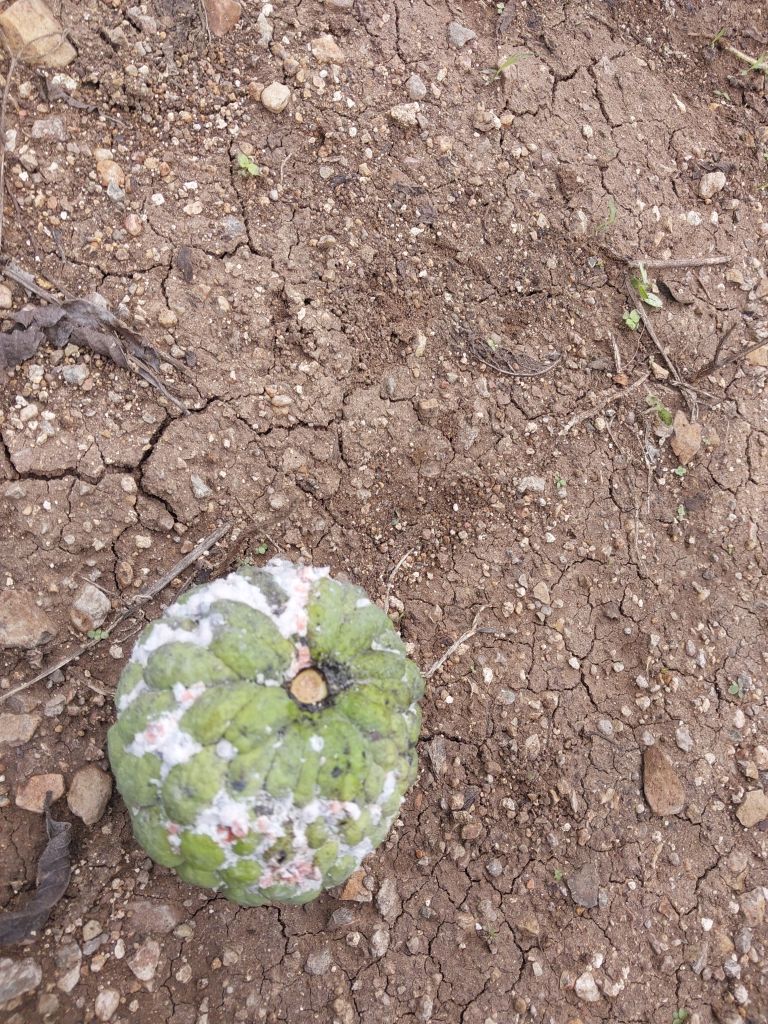
Disease label: Mealy Bug